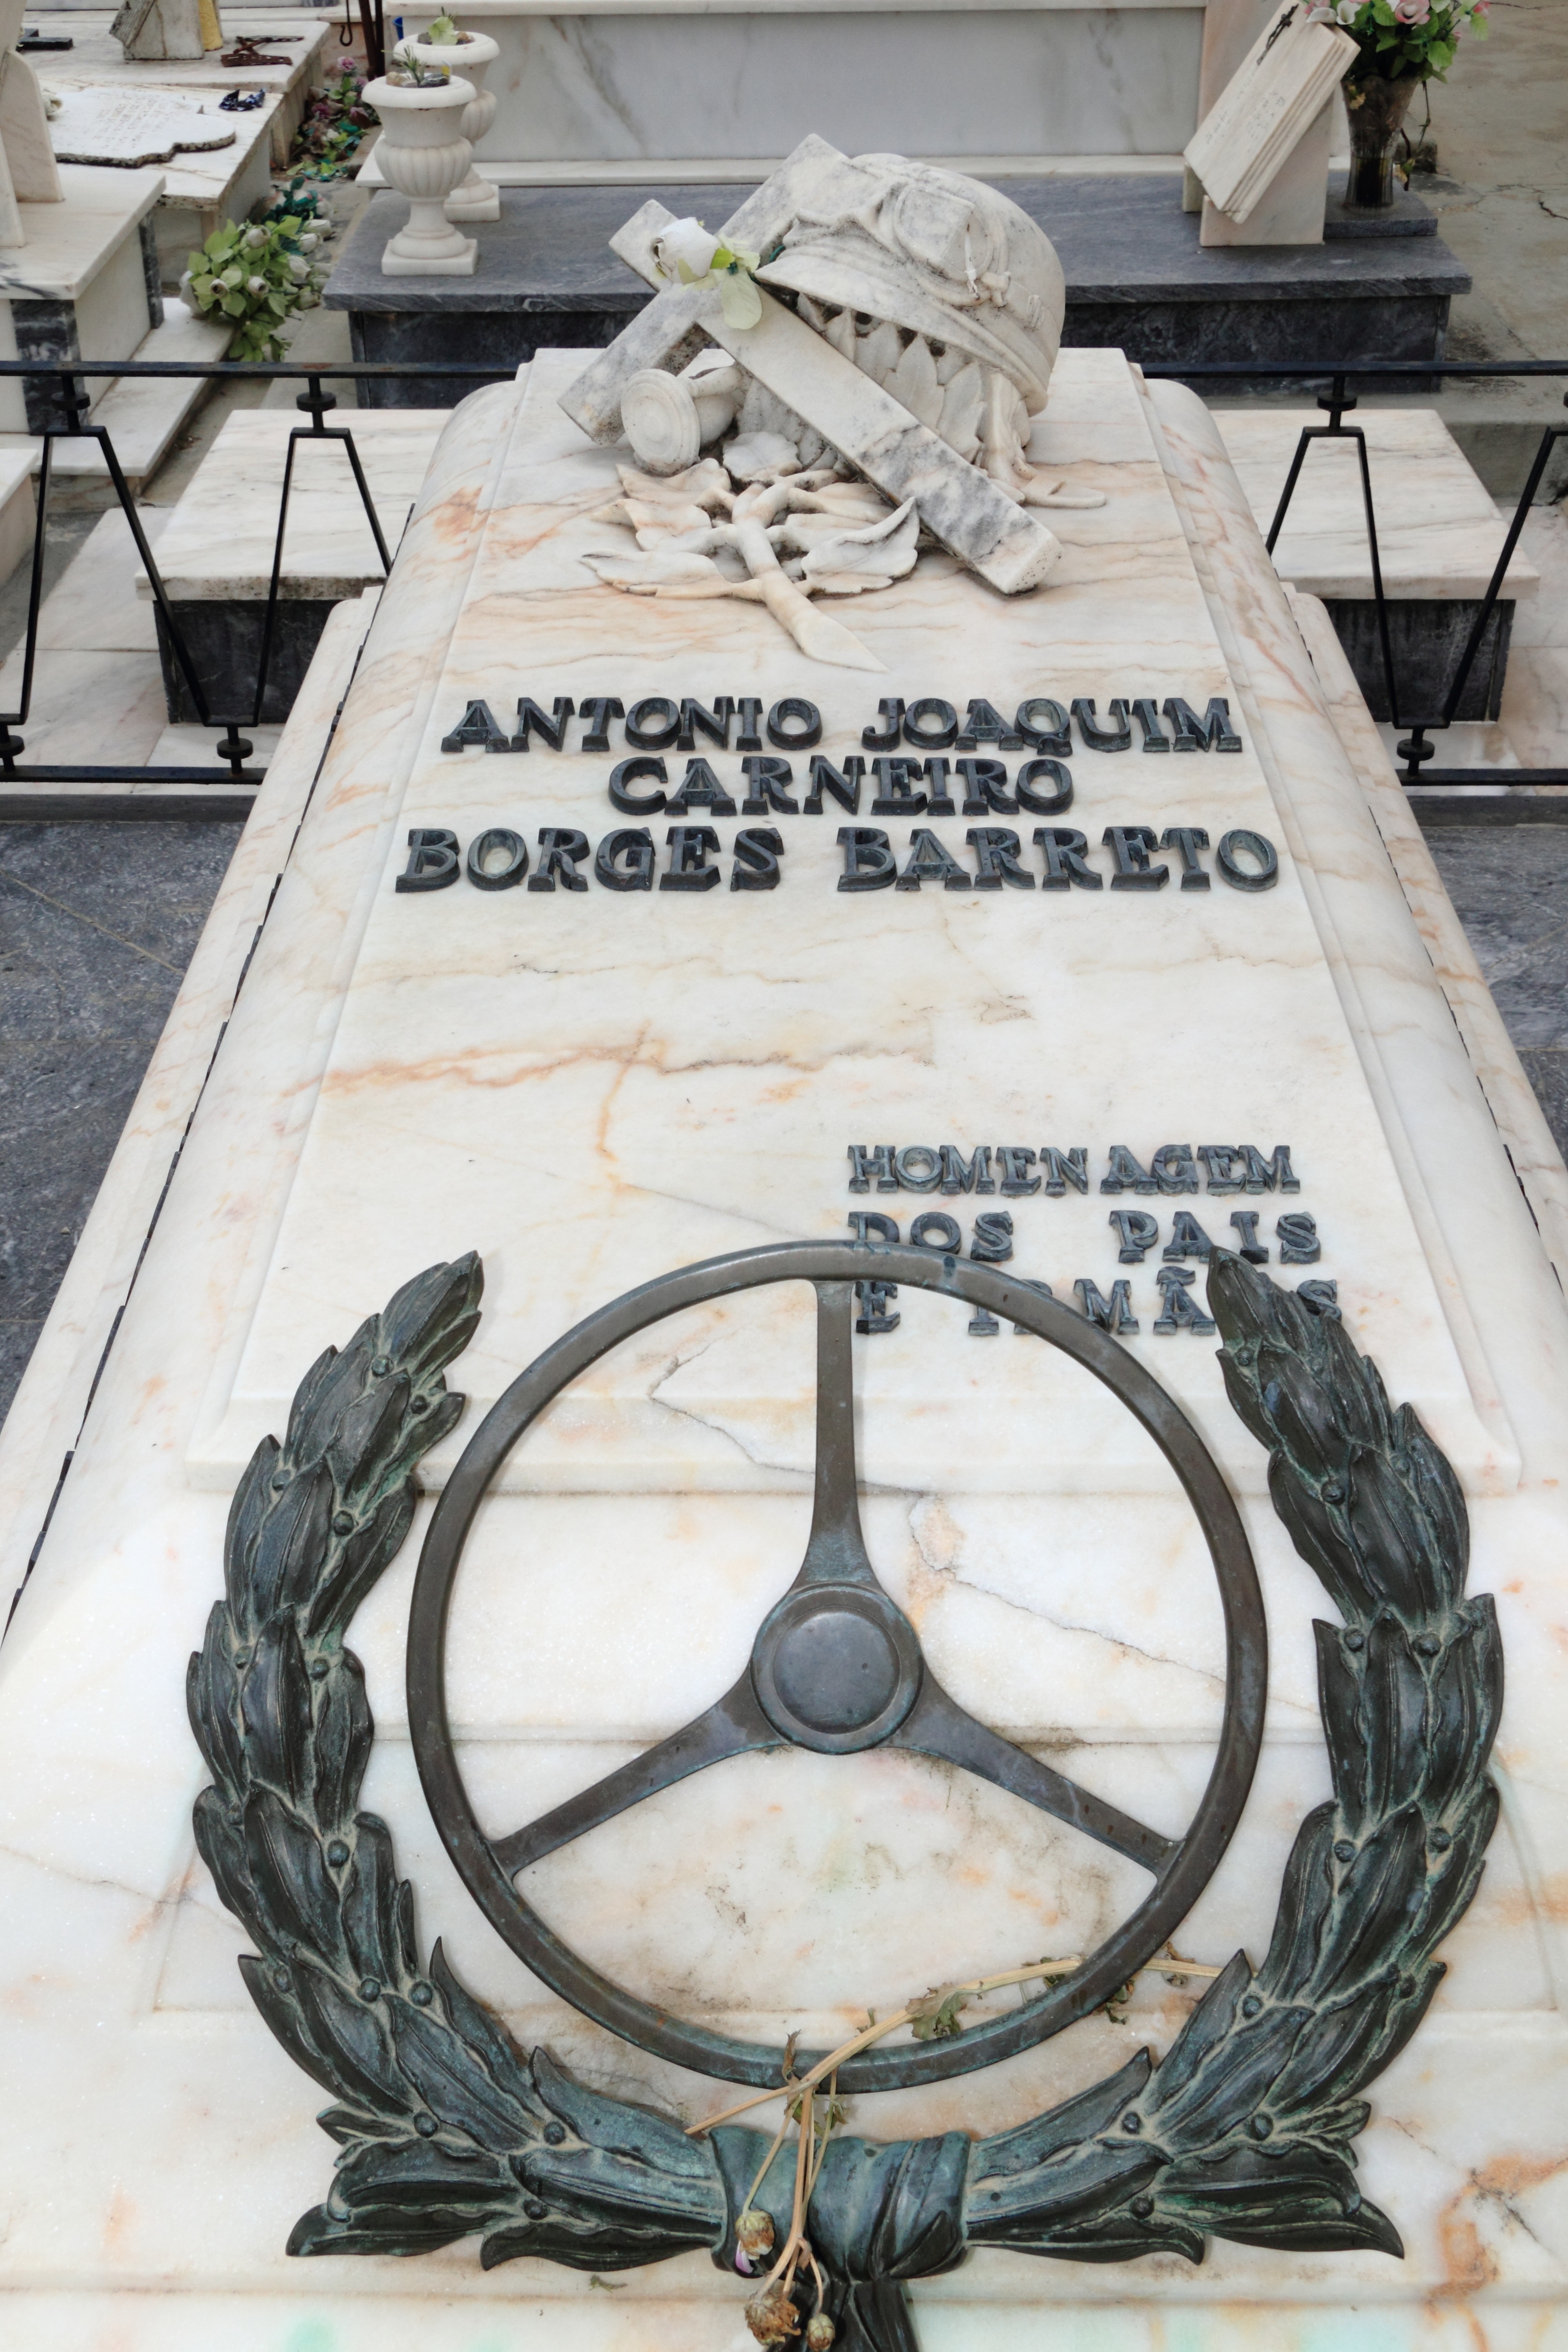
wood, cemetery, grave, sculpture, graveyard, art, rip, racing, portugal, iron, carving, driver, ornaments, evora, borges, barreto